Saint-Étienne-de-Lauzon, Quebec

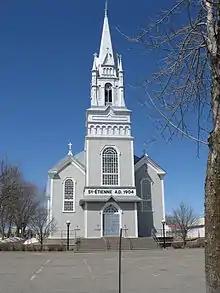
The Saint-Étienne church.

Saint-Étienne-de-Lauzon is a district ("secteur") within Les Chutes-de-la-Chaudière-Ouest borough of the city of Lévis. Its population as of the Canada 2011 Census was 9,990.